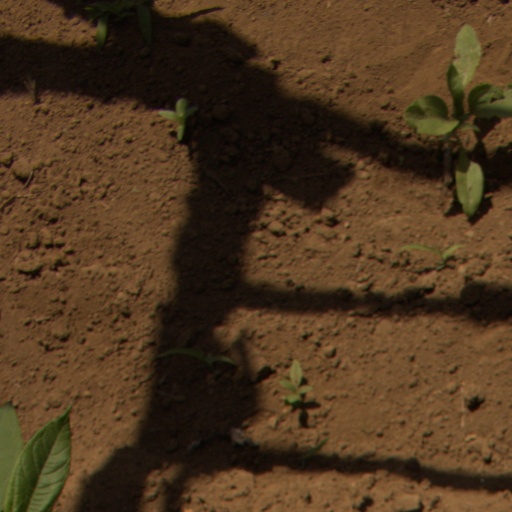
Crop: Jerusalem artichoke